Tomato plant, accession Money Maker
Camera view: horizontal (90 deg, fisheye); turntable rotation: 90 degrees
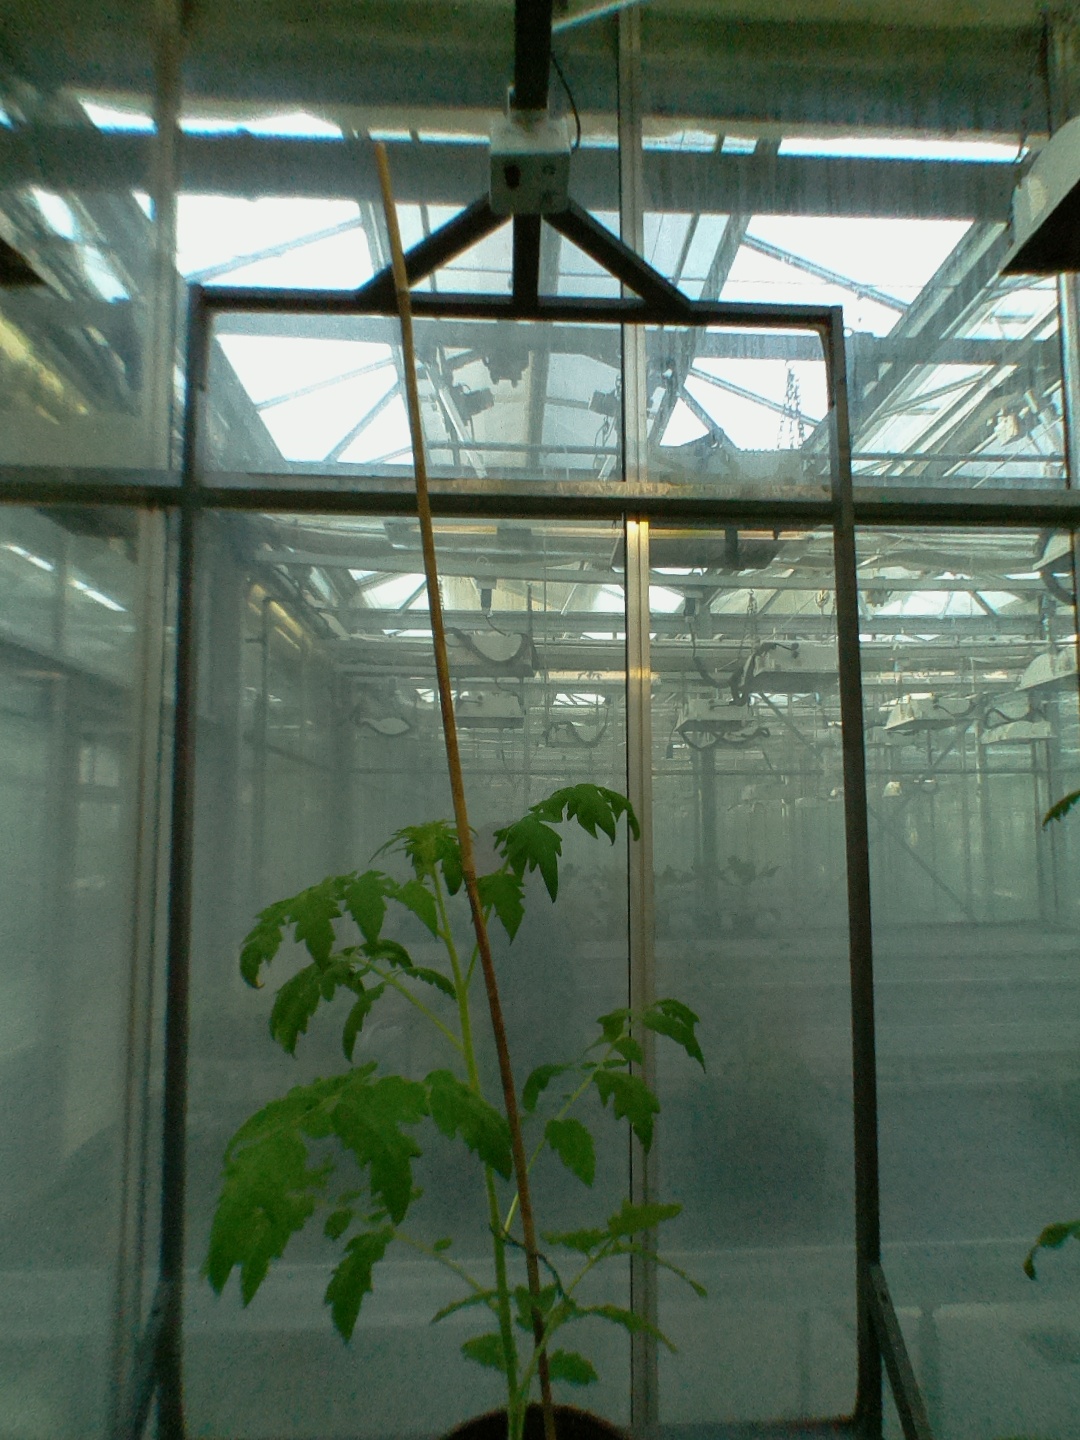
BBCH growth stage 16: 12 of true leaves visible